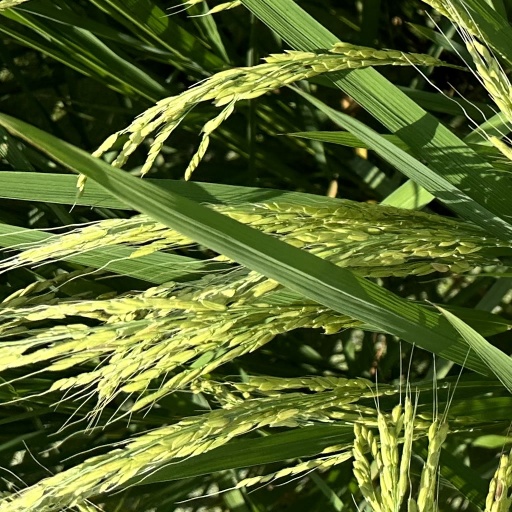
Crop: rice